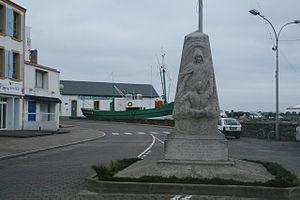
Monument commémorant le naufrage du cargo norvégien Ymer en 1917. Inauguré en juillet 1922. face La société nationale de sauvetage en mer aux marins du canot “Paul Tourreil” et aux naufragés du cargo norvégien “Ymer” 26, 27 et 28 janvier 1917 dos Aux marins français La norvège reconnaissante 1917 gauche Noel Devaud Pierre Girard Pierre Pelletier Emmanuel Turbe Edmond Pillet Emile Pillet droite Adolphe Izacard Joseph Renaud Olivier Plessis Baptiste Tonnel Jacques Taraud
Ymer est cargo norvégien qui a fait naufrage au large de l'île d'Yeu en 1917.